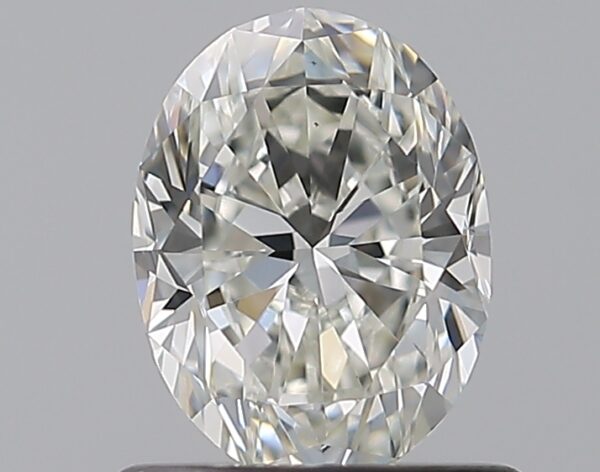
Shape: oval
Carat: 0.8
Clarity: VS1
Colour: I
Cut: VG
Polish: EX
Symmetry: VG
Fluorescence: ST
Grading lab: GIA
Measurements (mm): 6.74 x 5.06 x 3.33